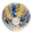
Label: bowl